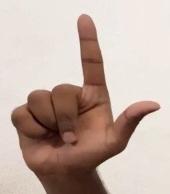
ASL sign: L